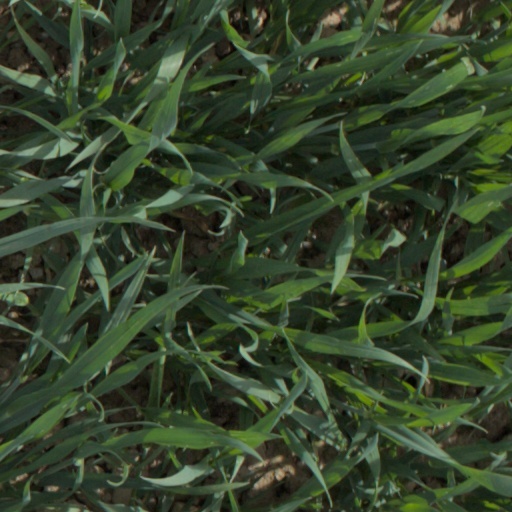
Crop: wheat